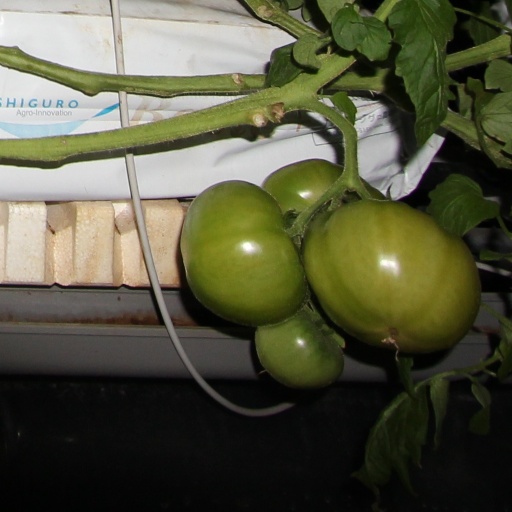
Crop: tomato